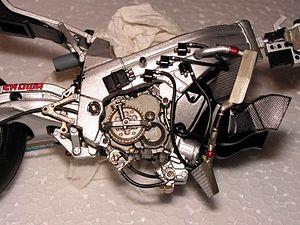
WIP maquette RGV 500 tamiya K Roberts Jr 1998